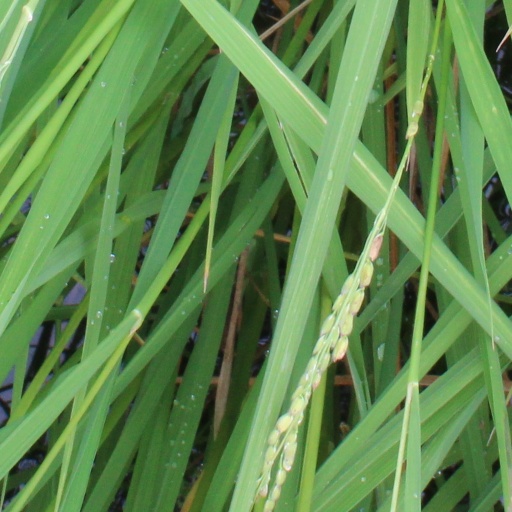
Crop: rice